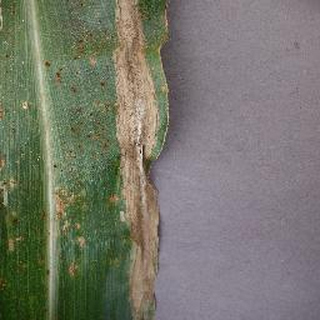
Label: corn_northern_leaf_blight